Mount Rainier Scenic Railroad locomotives

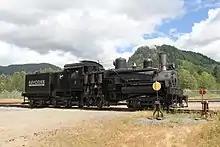
No. 2 under steam at Mineral, Washington

Built by the Baldwin Locomotive Works for Polson Brothers Logging Company of Hoquiam, Washington in 1922, which was acquired by Rayonier in 1945. It was retired in 1963 and purchased from Rayonier by Maynard Lang, and operated in Snoqualmie for the Puget Sound Railway Historical Association from 1966 until it was rendered inoperable in 1983. It was then sold to MRSR in 1992 after Lang's death. MRSR restored it to operable condition in 2011. It was later put out of service due to lead truck issues, but returned to service in 2017. Currently operable.